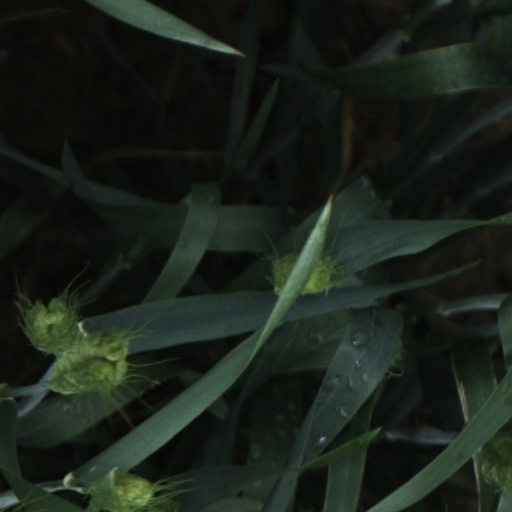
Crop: wheat